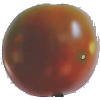
Label: images